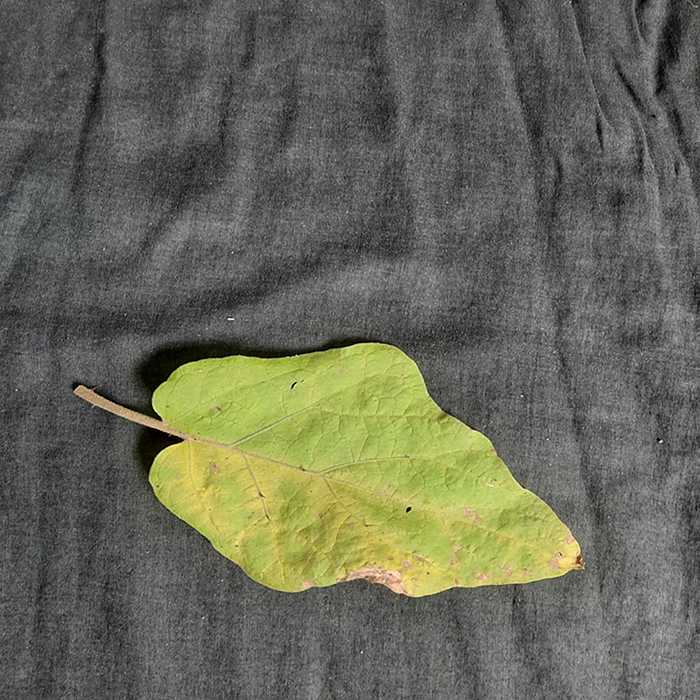
Plant: Eggplant
Label: Eggplant verticillium wilt